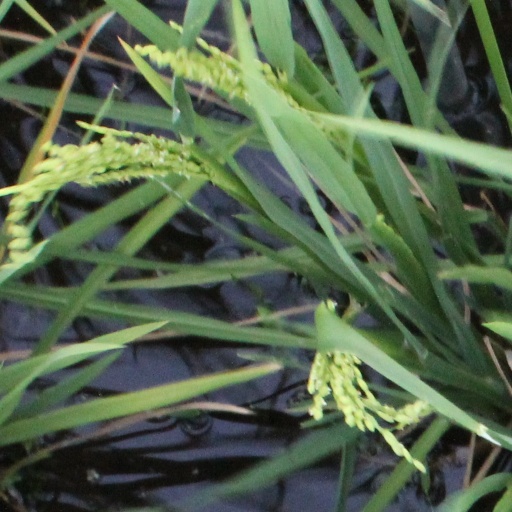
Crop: rice